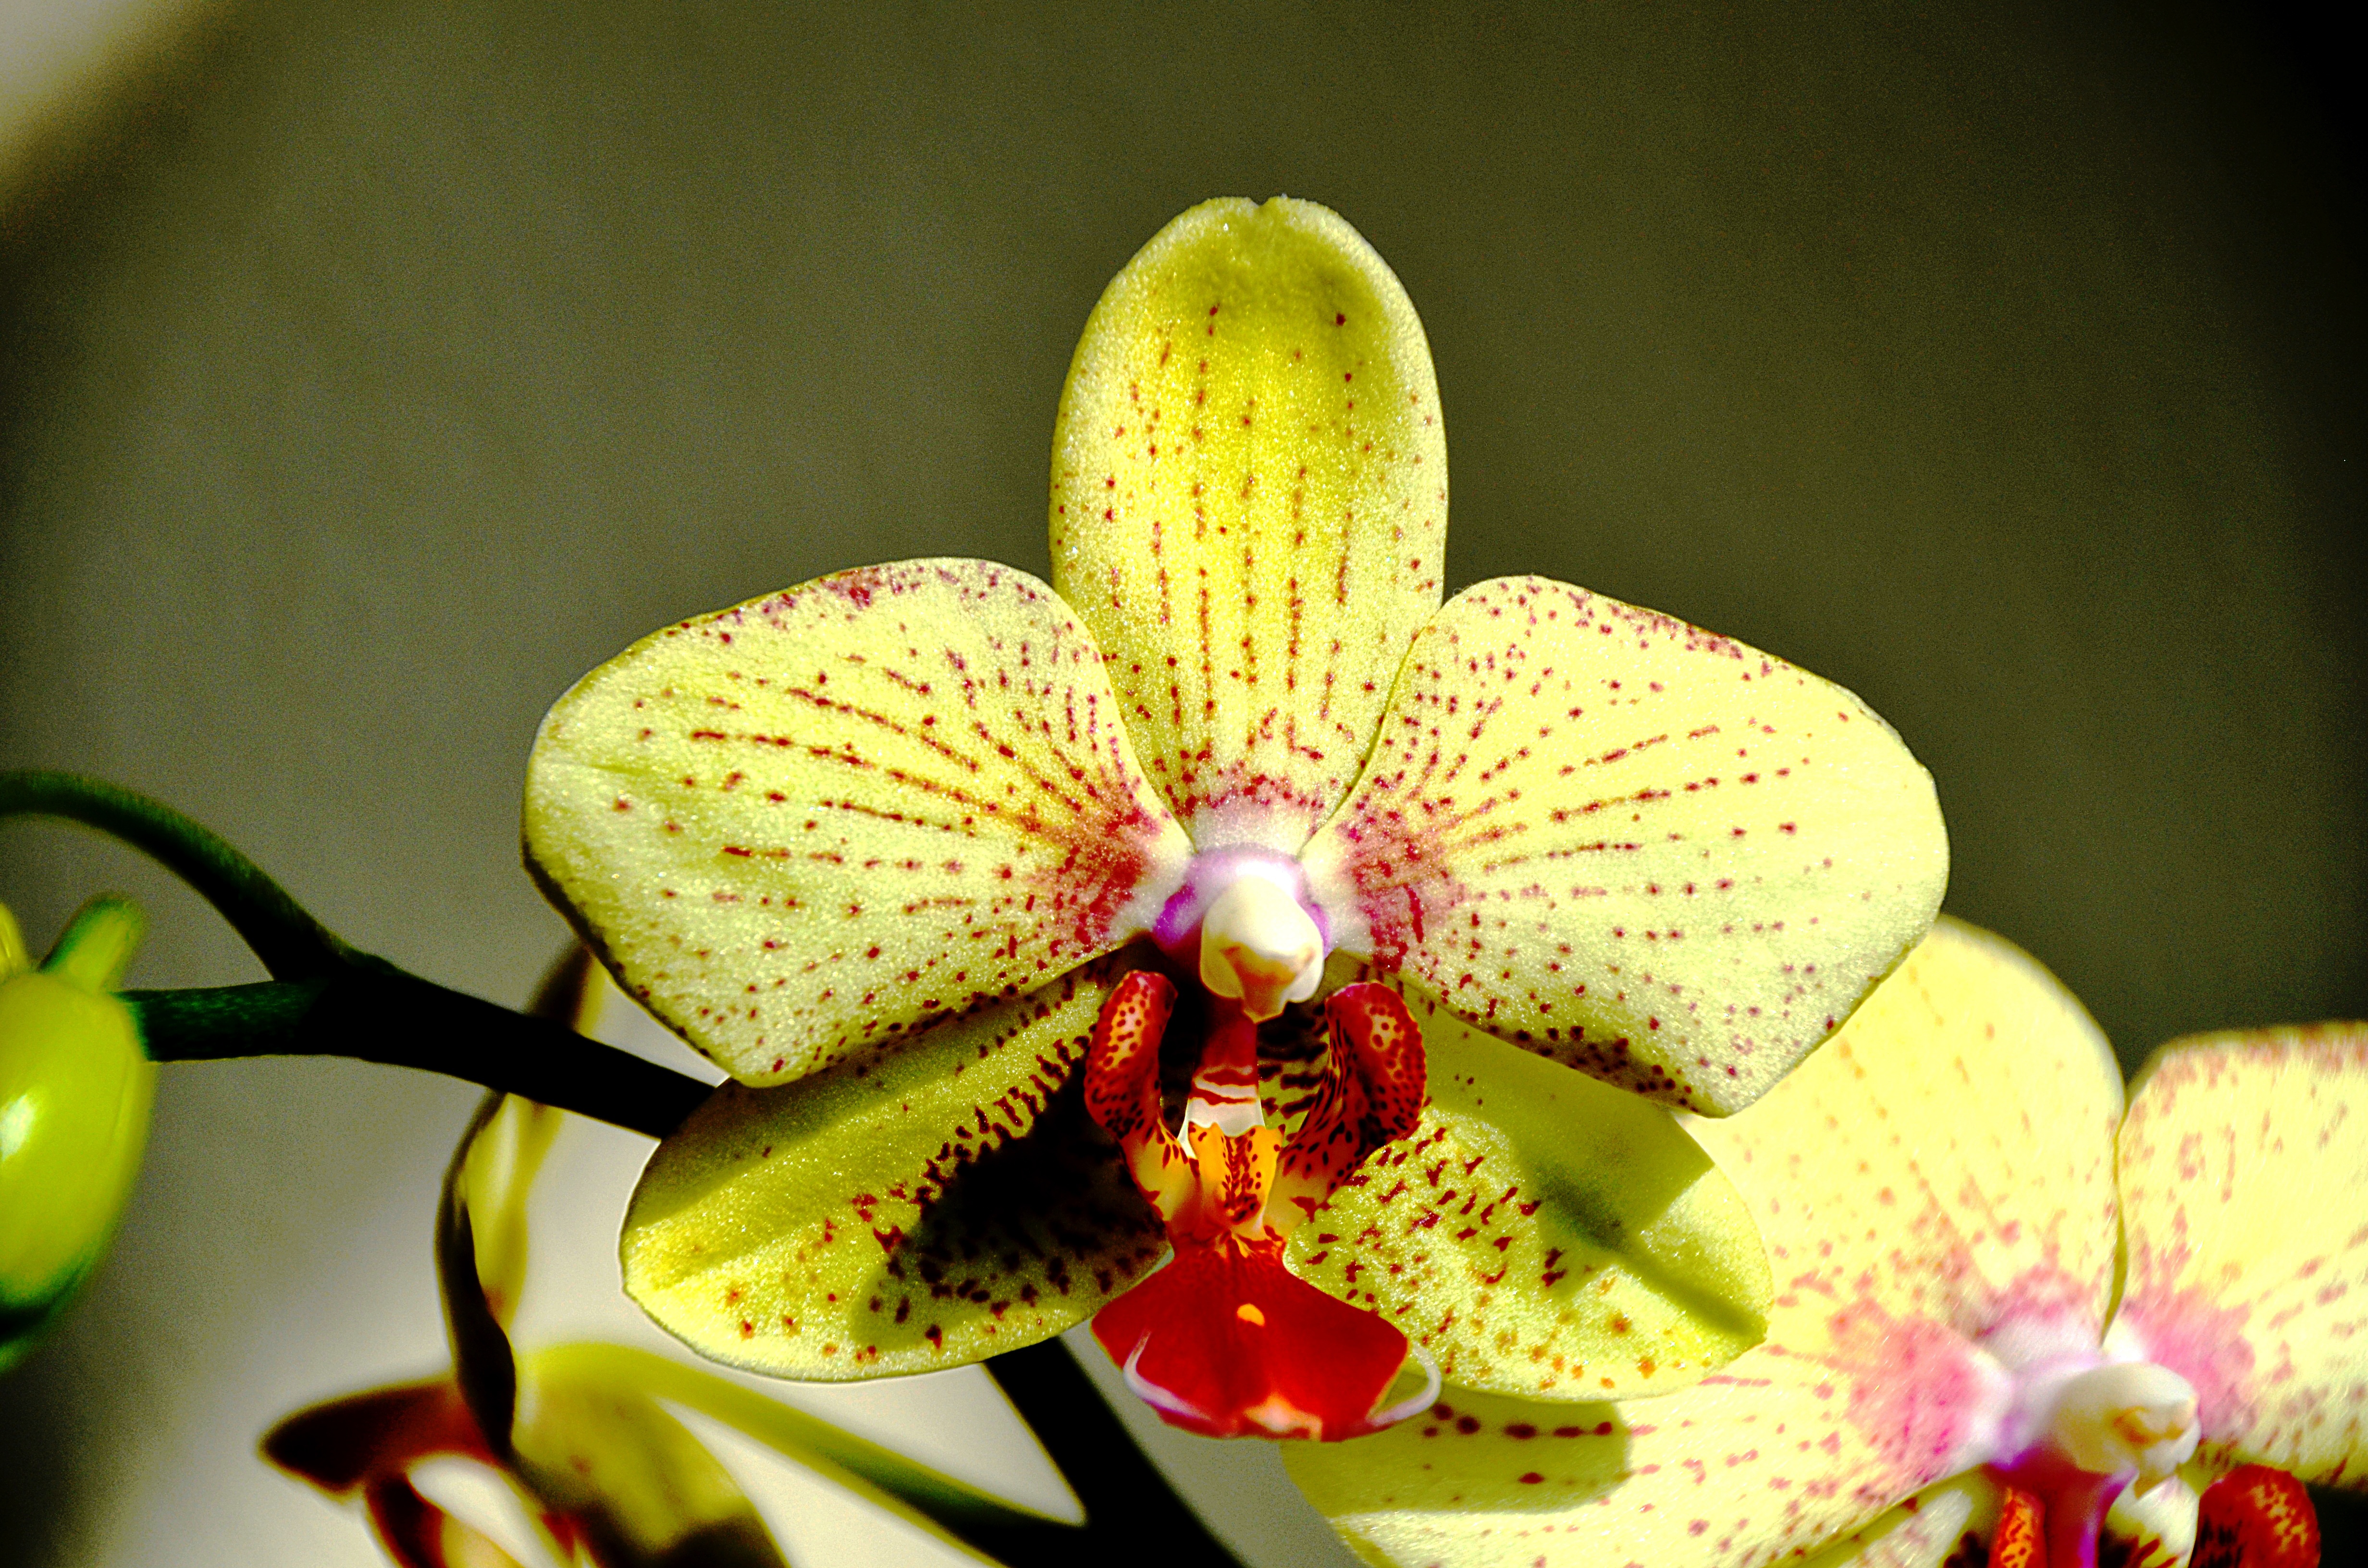
nature, blossom, plant, photography, leaf, flower, petal, bloom, red, color, botany, yellow, pink, flora, yellow flower, orchid, flowers, dyed, close up, macro photography, flowering plant, land plant, moth orchid